Samuel Whiteside

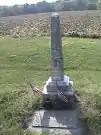
Gravesite of General Samuel Whiteside in Hunter Cemetery Christian County, Mosquito Township Illinois.

Brigadier General Samuel Whiteside died at his daughter's home in Mt. Auburn in Christian County on January 3, 1866. He is buried at Hunter Cemetery, in Christian County.